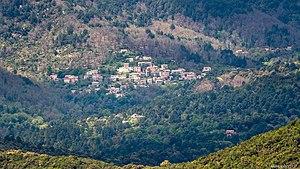
San-Gavino-di-Fiumorbo est une commune française située dans la circonscription départementale de la Haute-Corse et le territoire de la collectivité de Corse. Elle appartient à l'ancienne piève de Cursa, dans le Fiumorbo.